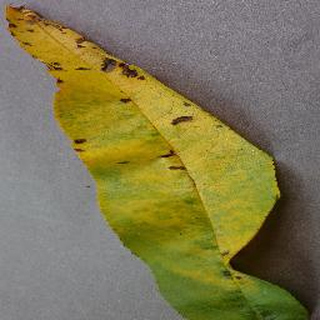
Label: peach_bacterial_spot